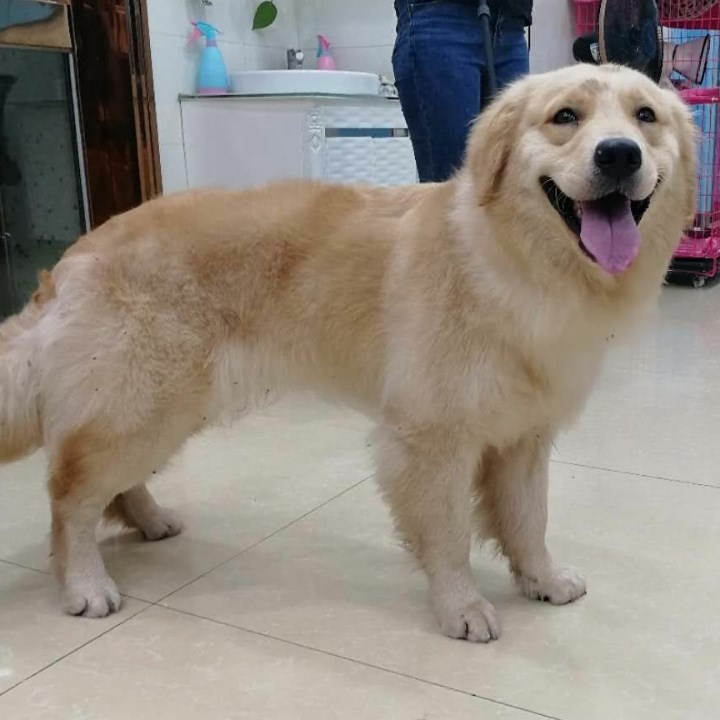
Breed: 5355-n000126-golden_retriever